The 37's

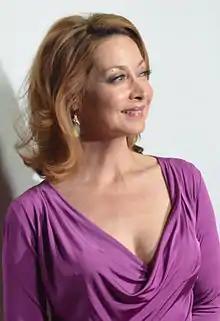
Sharon Lawrence in 2013

Lowry-Johnson was familiar with guest star Sharon Lawrence from their work together on "NYPD Blue". Lawrence later expressed the belief that the qualities of her "NYPD Blue" character ("somebody who had … a professional strength about them") was what clinched her role as Amelia Earhart.